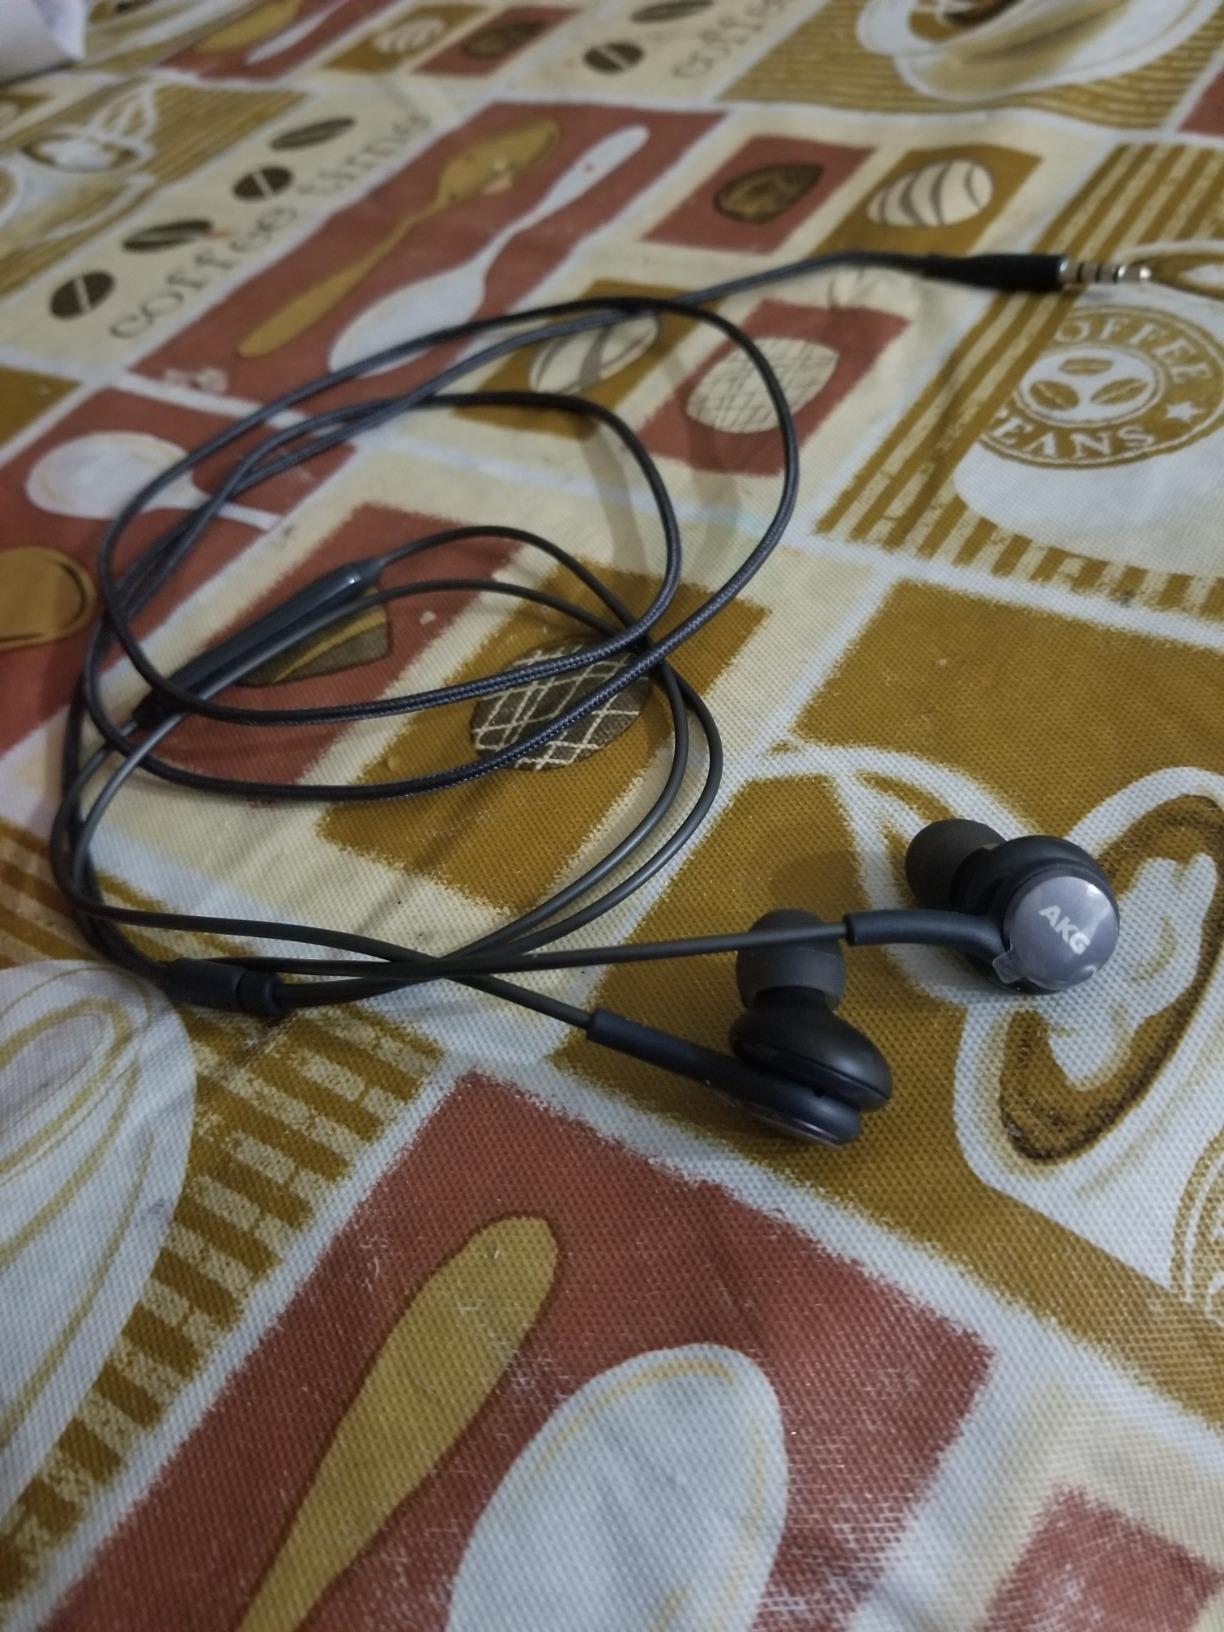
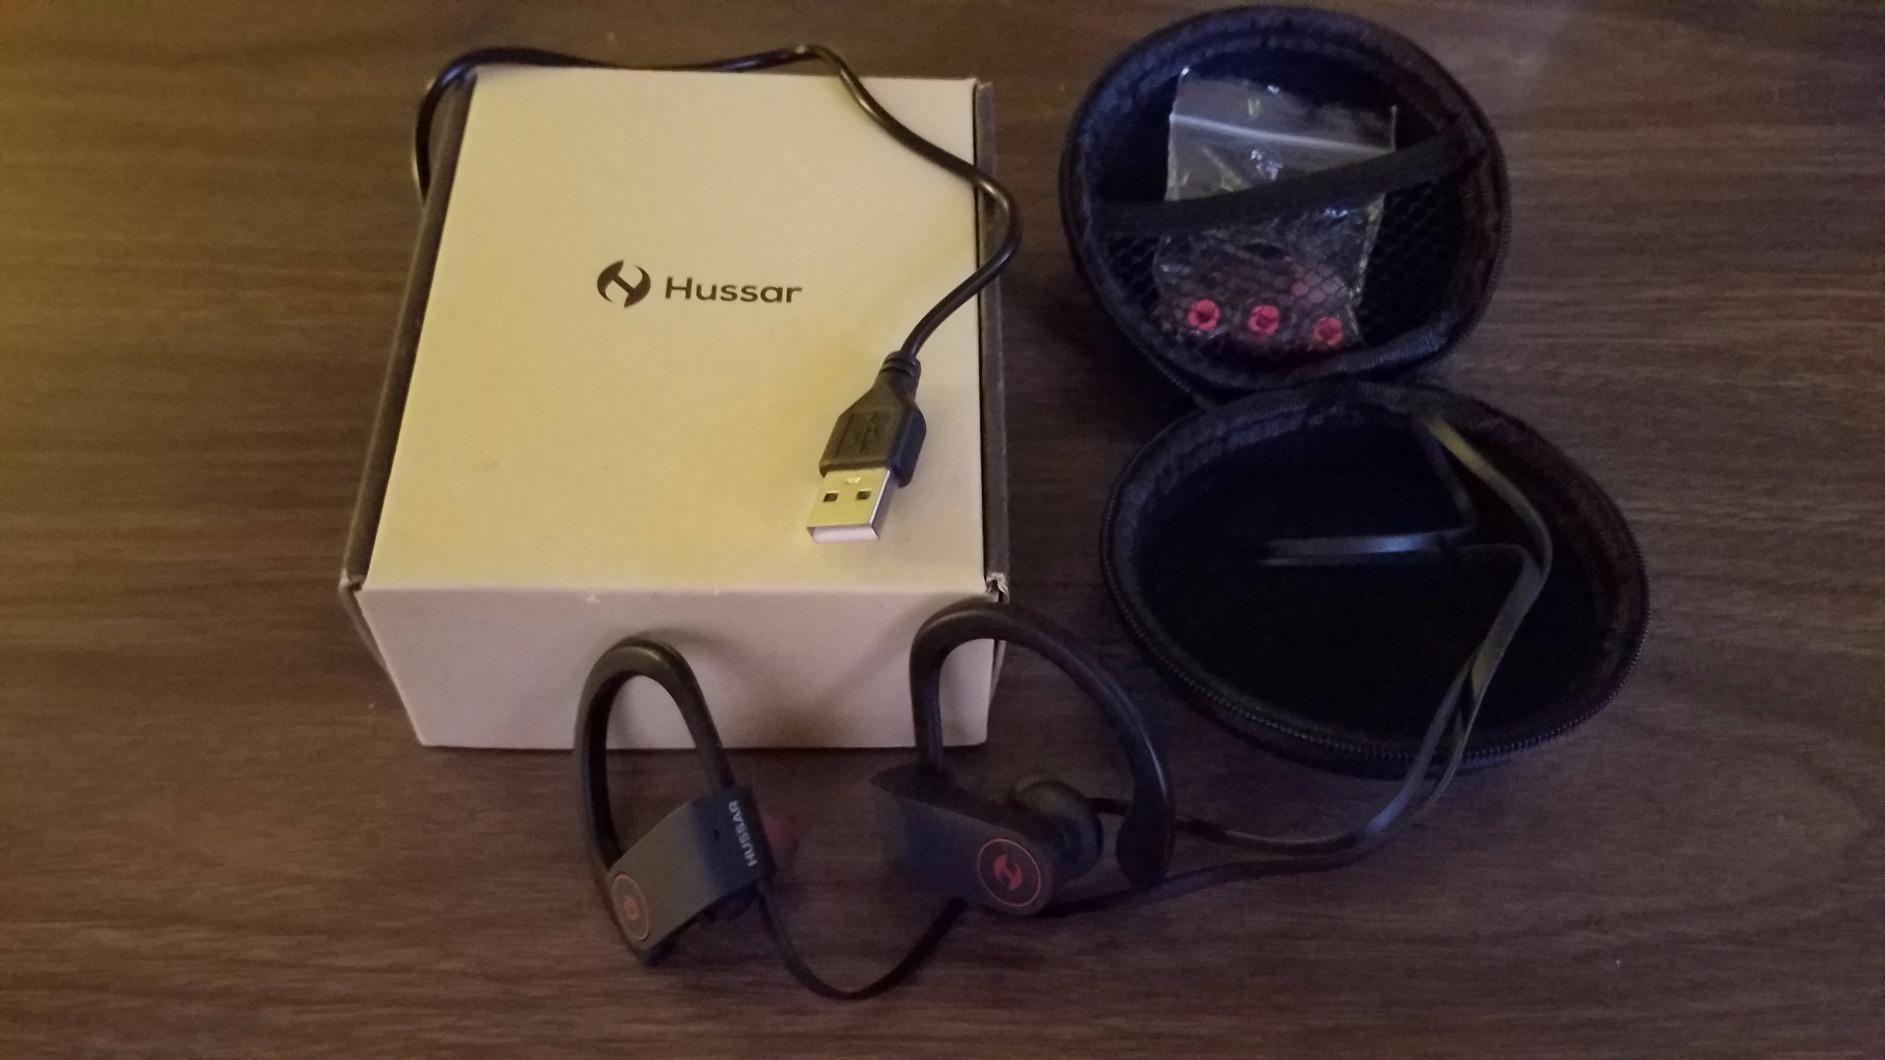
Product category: headphones
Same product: no